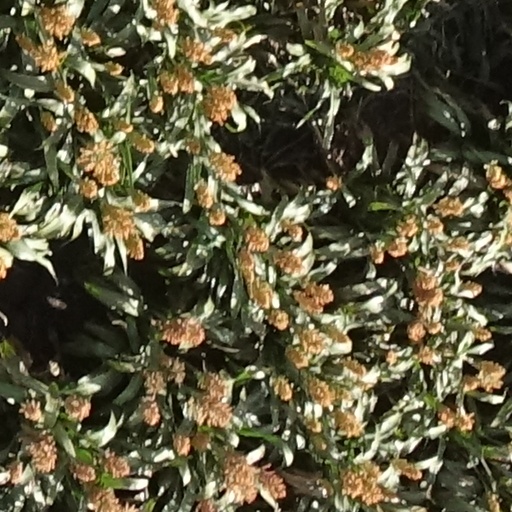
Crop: sorghum